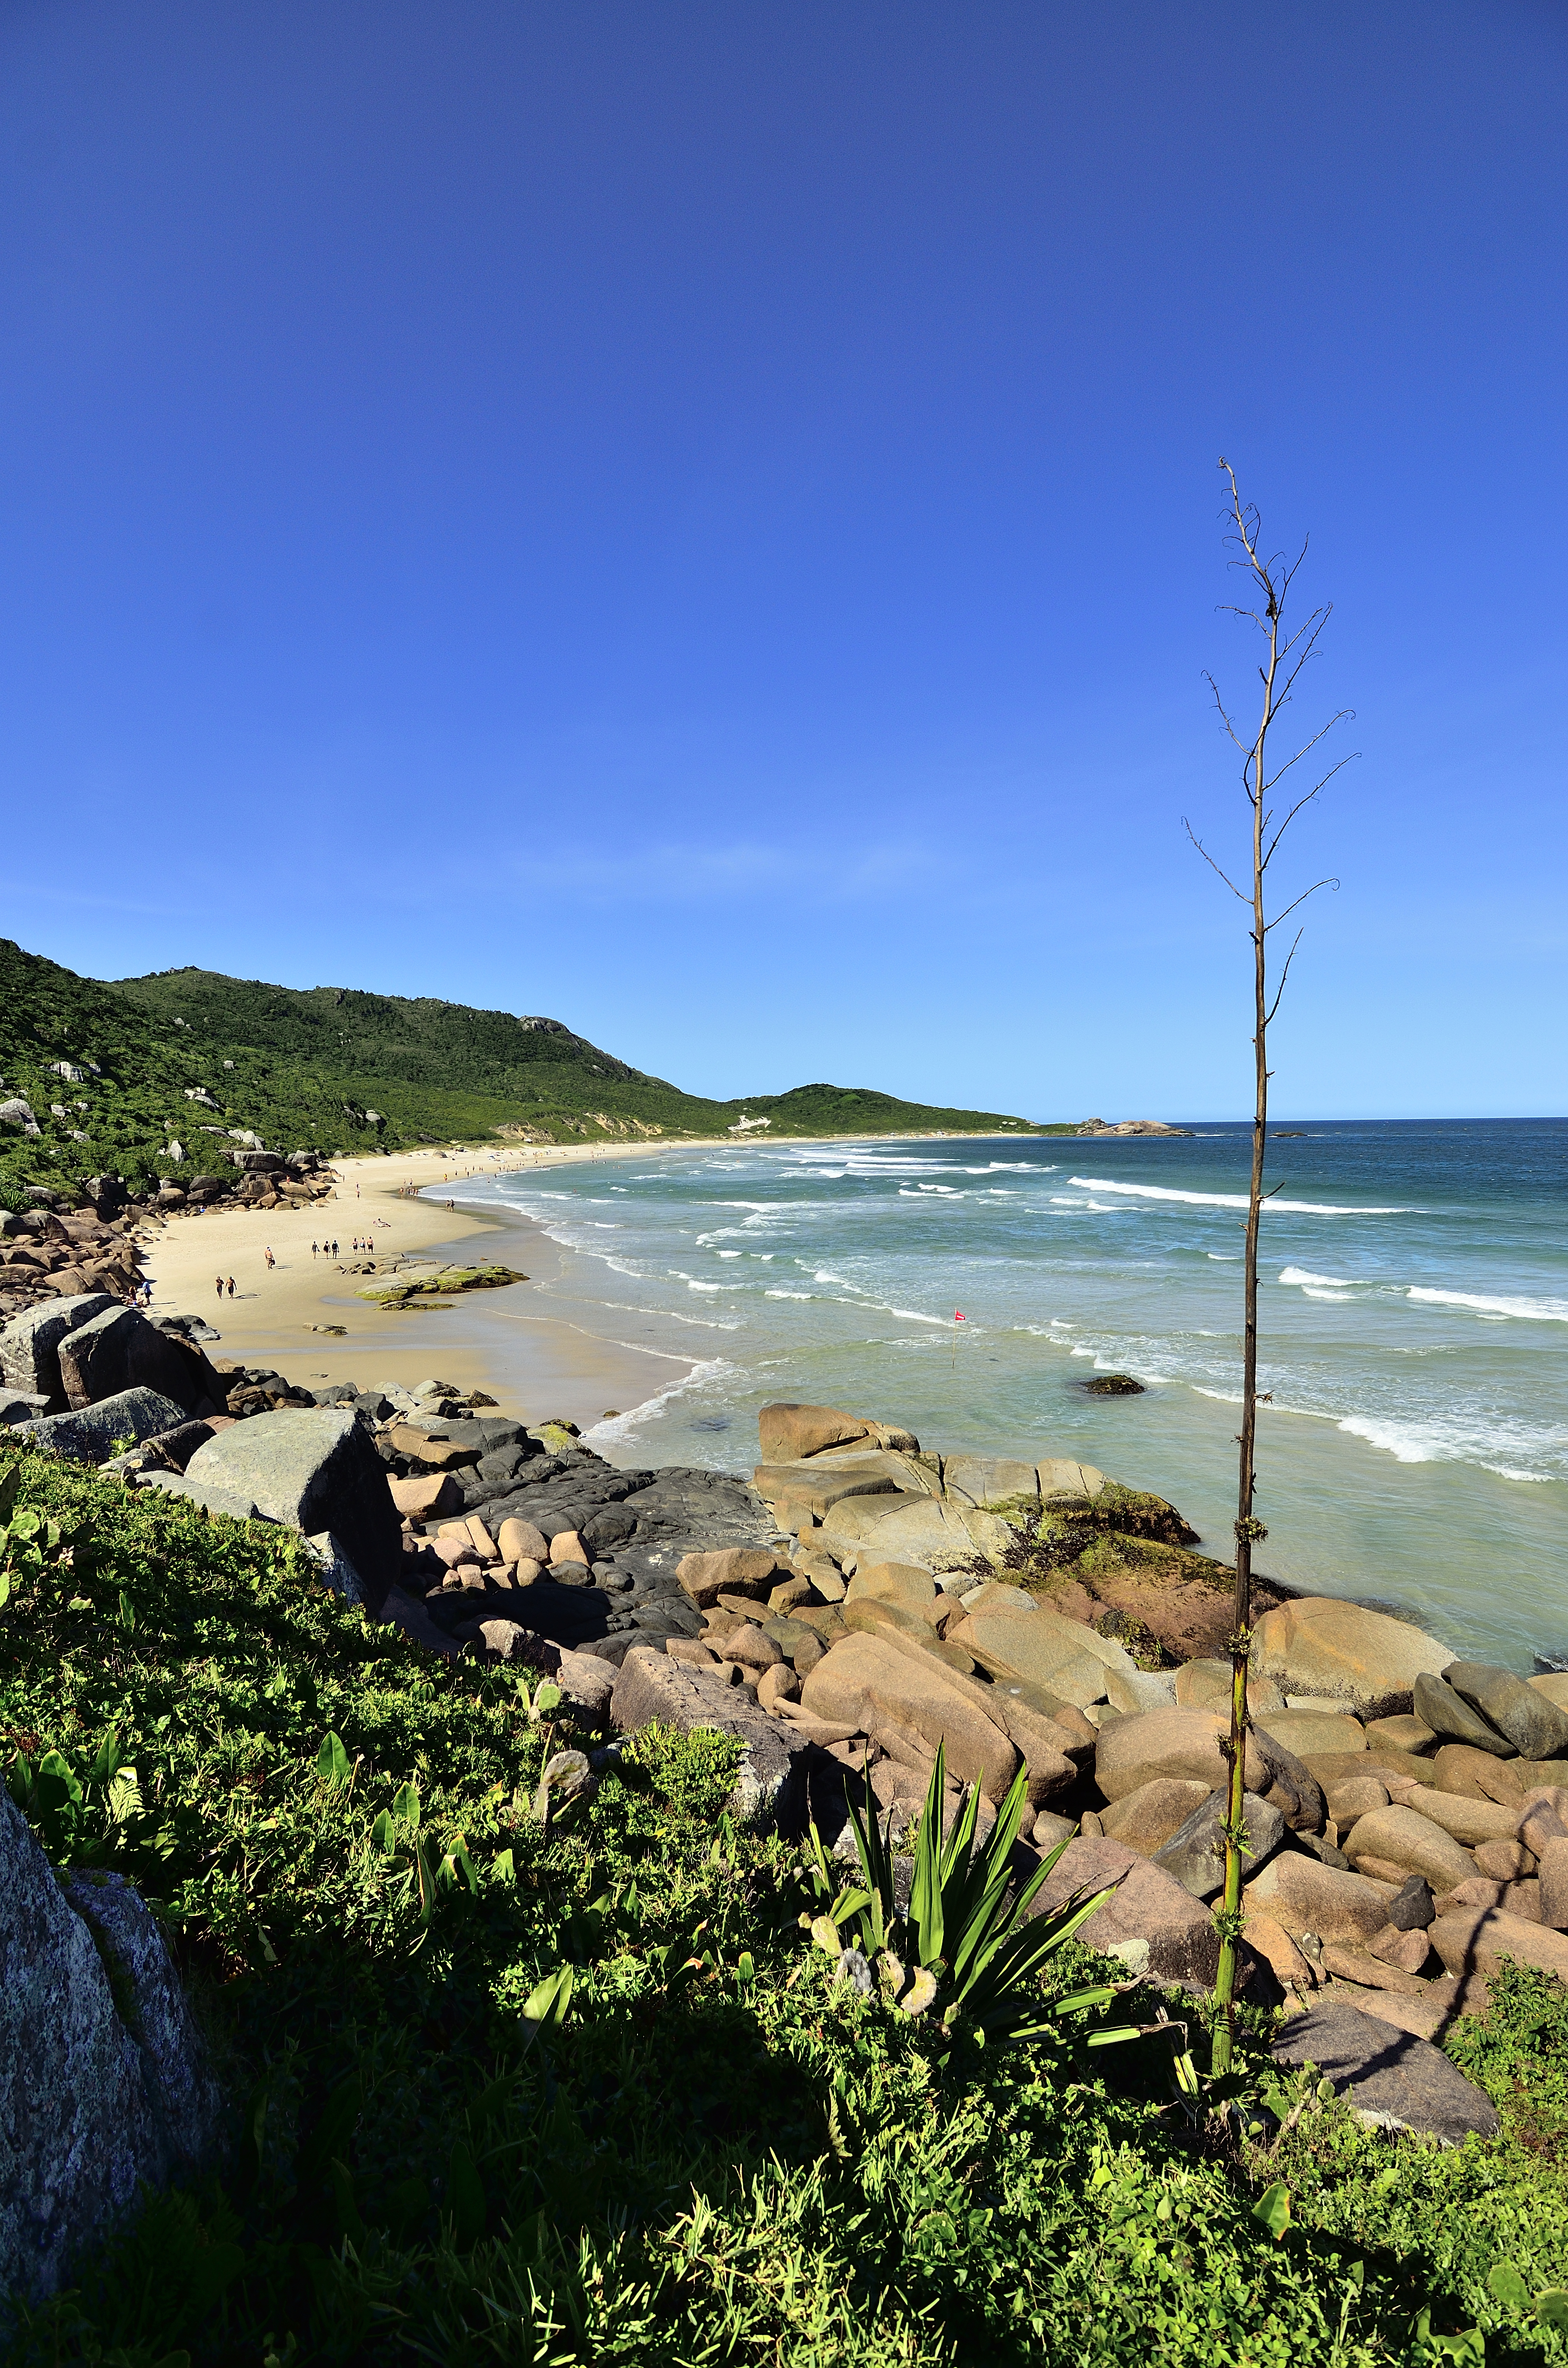
beach, landscape, sea, coast, tree, water, nature, rock, ocean, horizon, sky, shore, wave, vacation, cliff, cove, lagoon, bay, terrain, material, body of water, arena, mar, verano, sol, praia, nude, florianopolis, floripa, vacaciones, trilha, nudity, nudismo, galheta, habitat, tropics, cape, islet, landform